Women of the World Festival

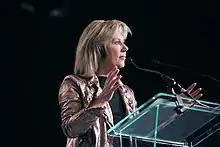
Jude Kelly speaking at the 2014 festival

Since 2015, Queen Camilla has been WOW's president. In 2015, the BBC broadcast Woman's Hour from the London festival. By 2018, there had been 42 WOW festivals in 23 countries.